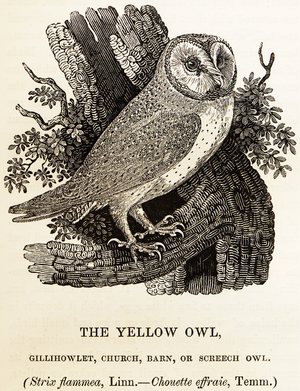
Xylografi
Thomas Bewick. Slørugle (Tyto alba) fra History of British Birds. 1847.
Xylografi er en højtryksteknik, formentlig opfundet af Thomas Bewick.